Jérôme Pineau

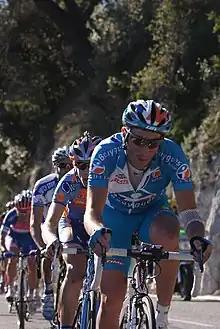
Pineau at the 2008 Paris–Nice.

Jérôme Pineau (born 2 January 1980) is a French former professional road bicycle racer, who rode professionally between 2002 and 2015 for the , and squads. Born in Mont-Saint-Aignan, Pineau now works as the general manager for UCI ProSeries team .